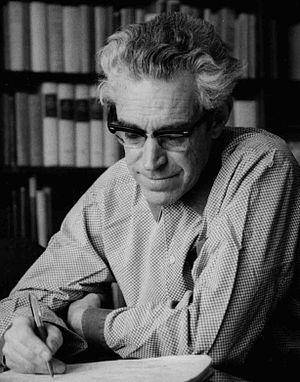
Paul Branko est un critique de cinéma, théoricien du cinéma, traducteur de littérature et auteur d'essais critiquant l'utilisation problématique du langage. Il est connu en Slovaquie comme le « doyen de la critique de film ».